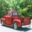
Label: pickup_truck